Kavajë

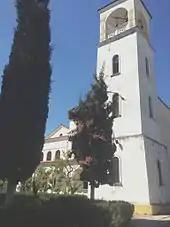
"Church of Saint Nicholas" reconstructed in 1997

The population of Kavajë belongs in part to two religious denominations, Muslim and Orthodox Christian. The Muslim population nominally makes up ¾ of the total population. The remaining ¼ belong to the Orthodox faith. These are estimates which don't hold into account atheists and other non-believers. The municipality office maintains no official statistics on religion.